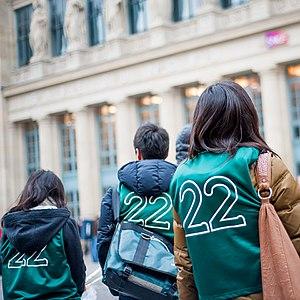
Bénévoles de l'association Green Bird Paris en train de nettoyer la Gare du Nord à Paris le 23 février 2013.
Green Bird est une association japonaise créée en 2003, qui rassemble des volontaires qui se sont donné l’objectif de nettoyer les rues de leur ville.